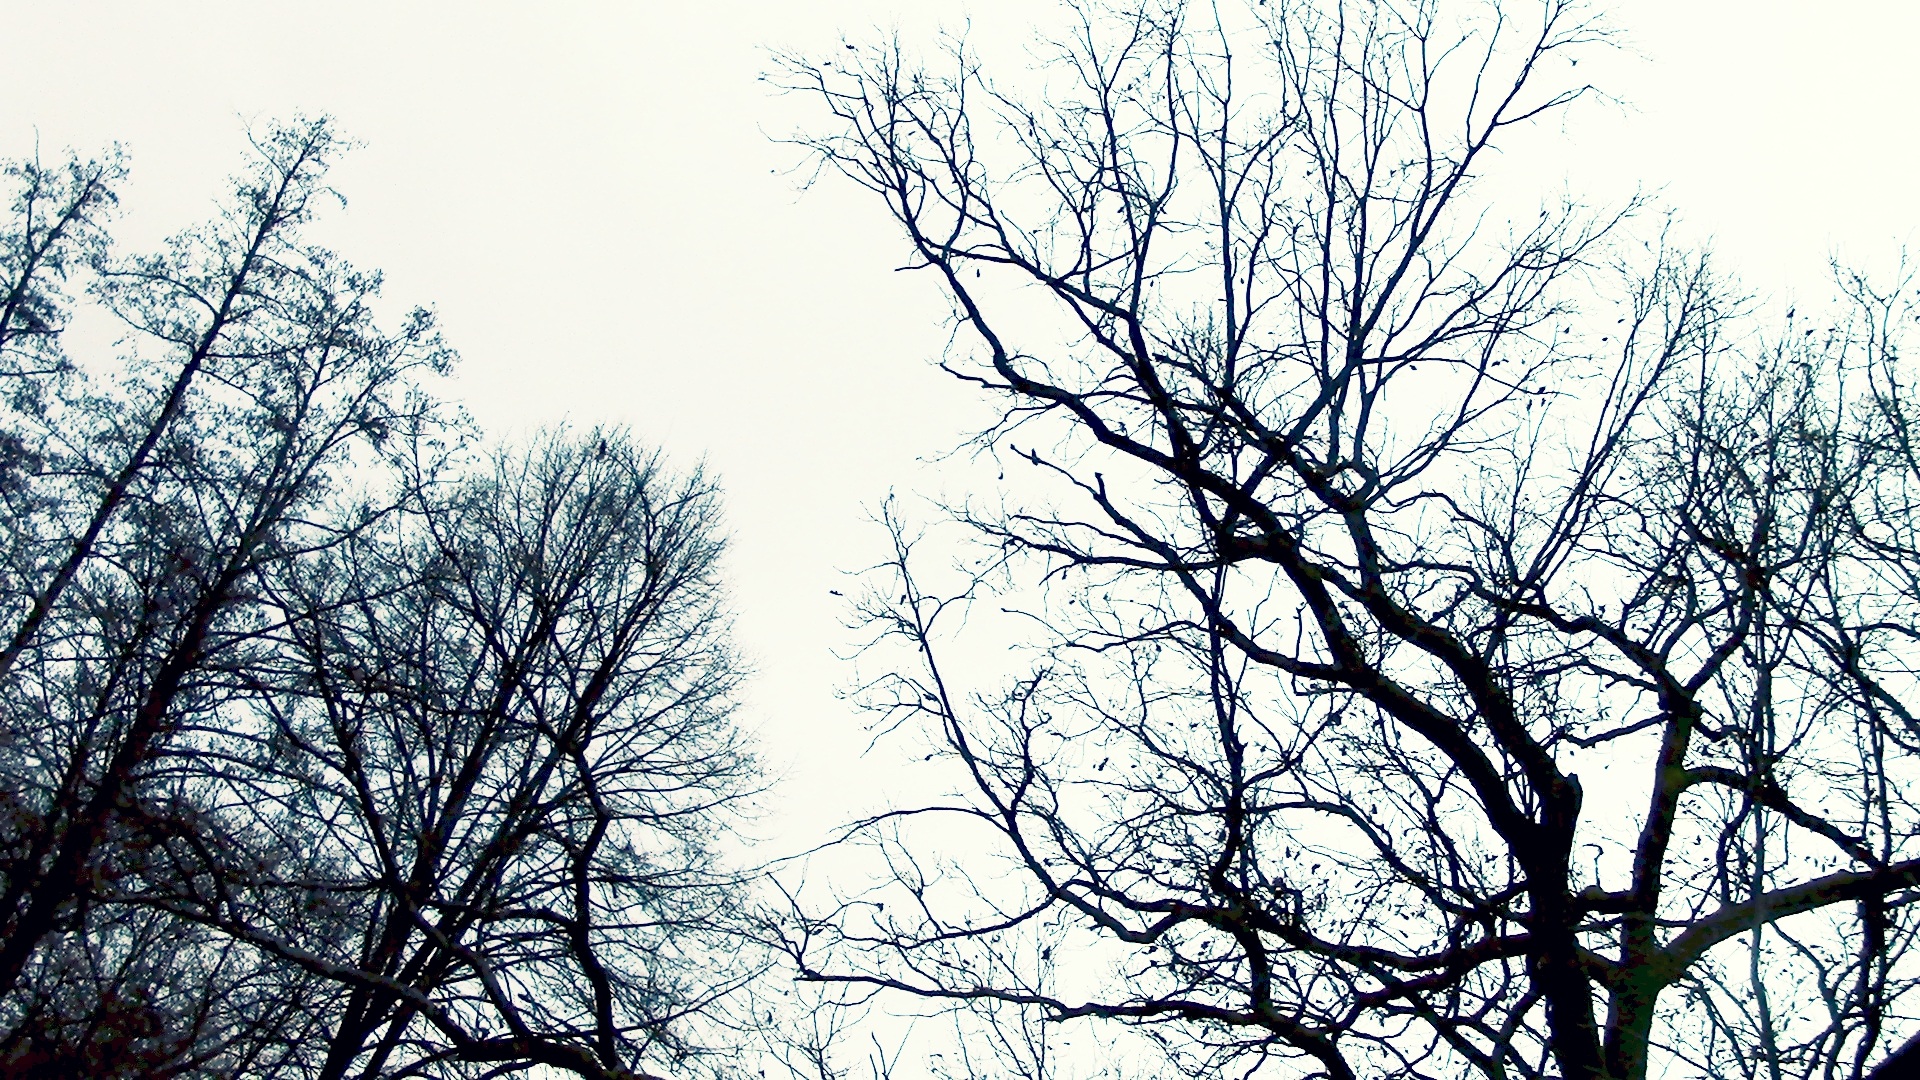
tree, nature, forest, branch, silhouette, snow, winter, black and white, plant, sky, wood, frost, autumn, season, trees, aesthetic, atmospheric phenomenon, woody plant